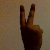
The image shows a hand gesture representing the number 2 in Indian Sign Language.